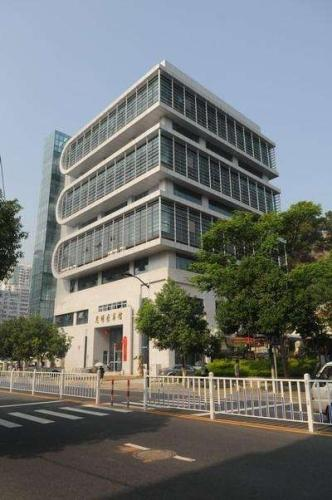
地标名称：厦门市思明区图书馆
所在城市：厦门市·思明区